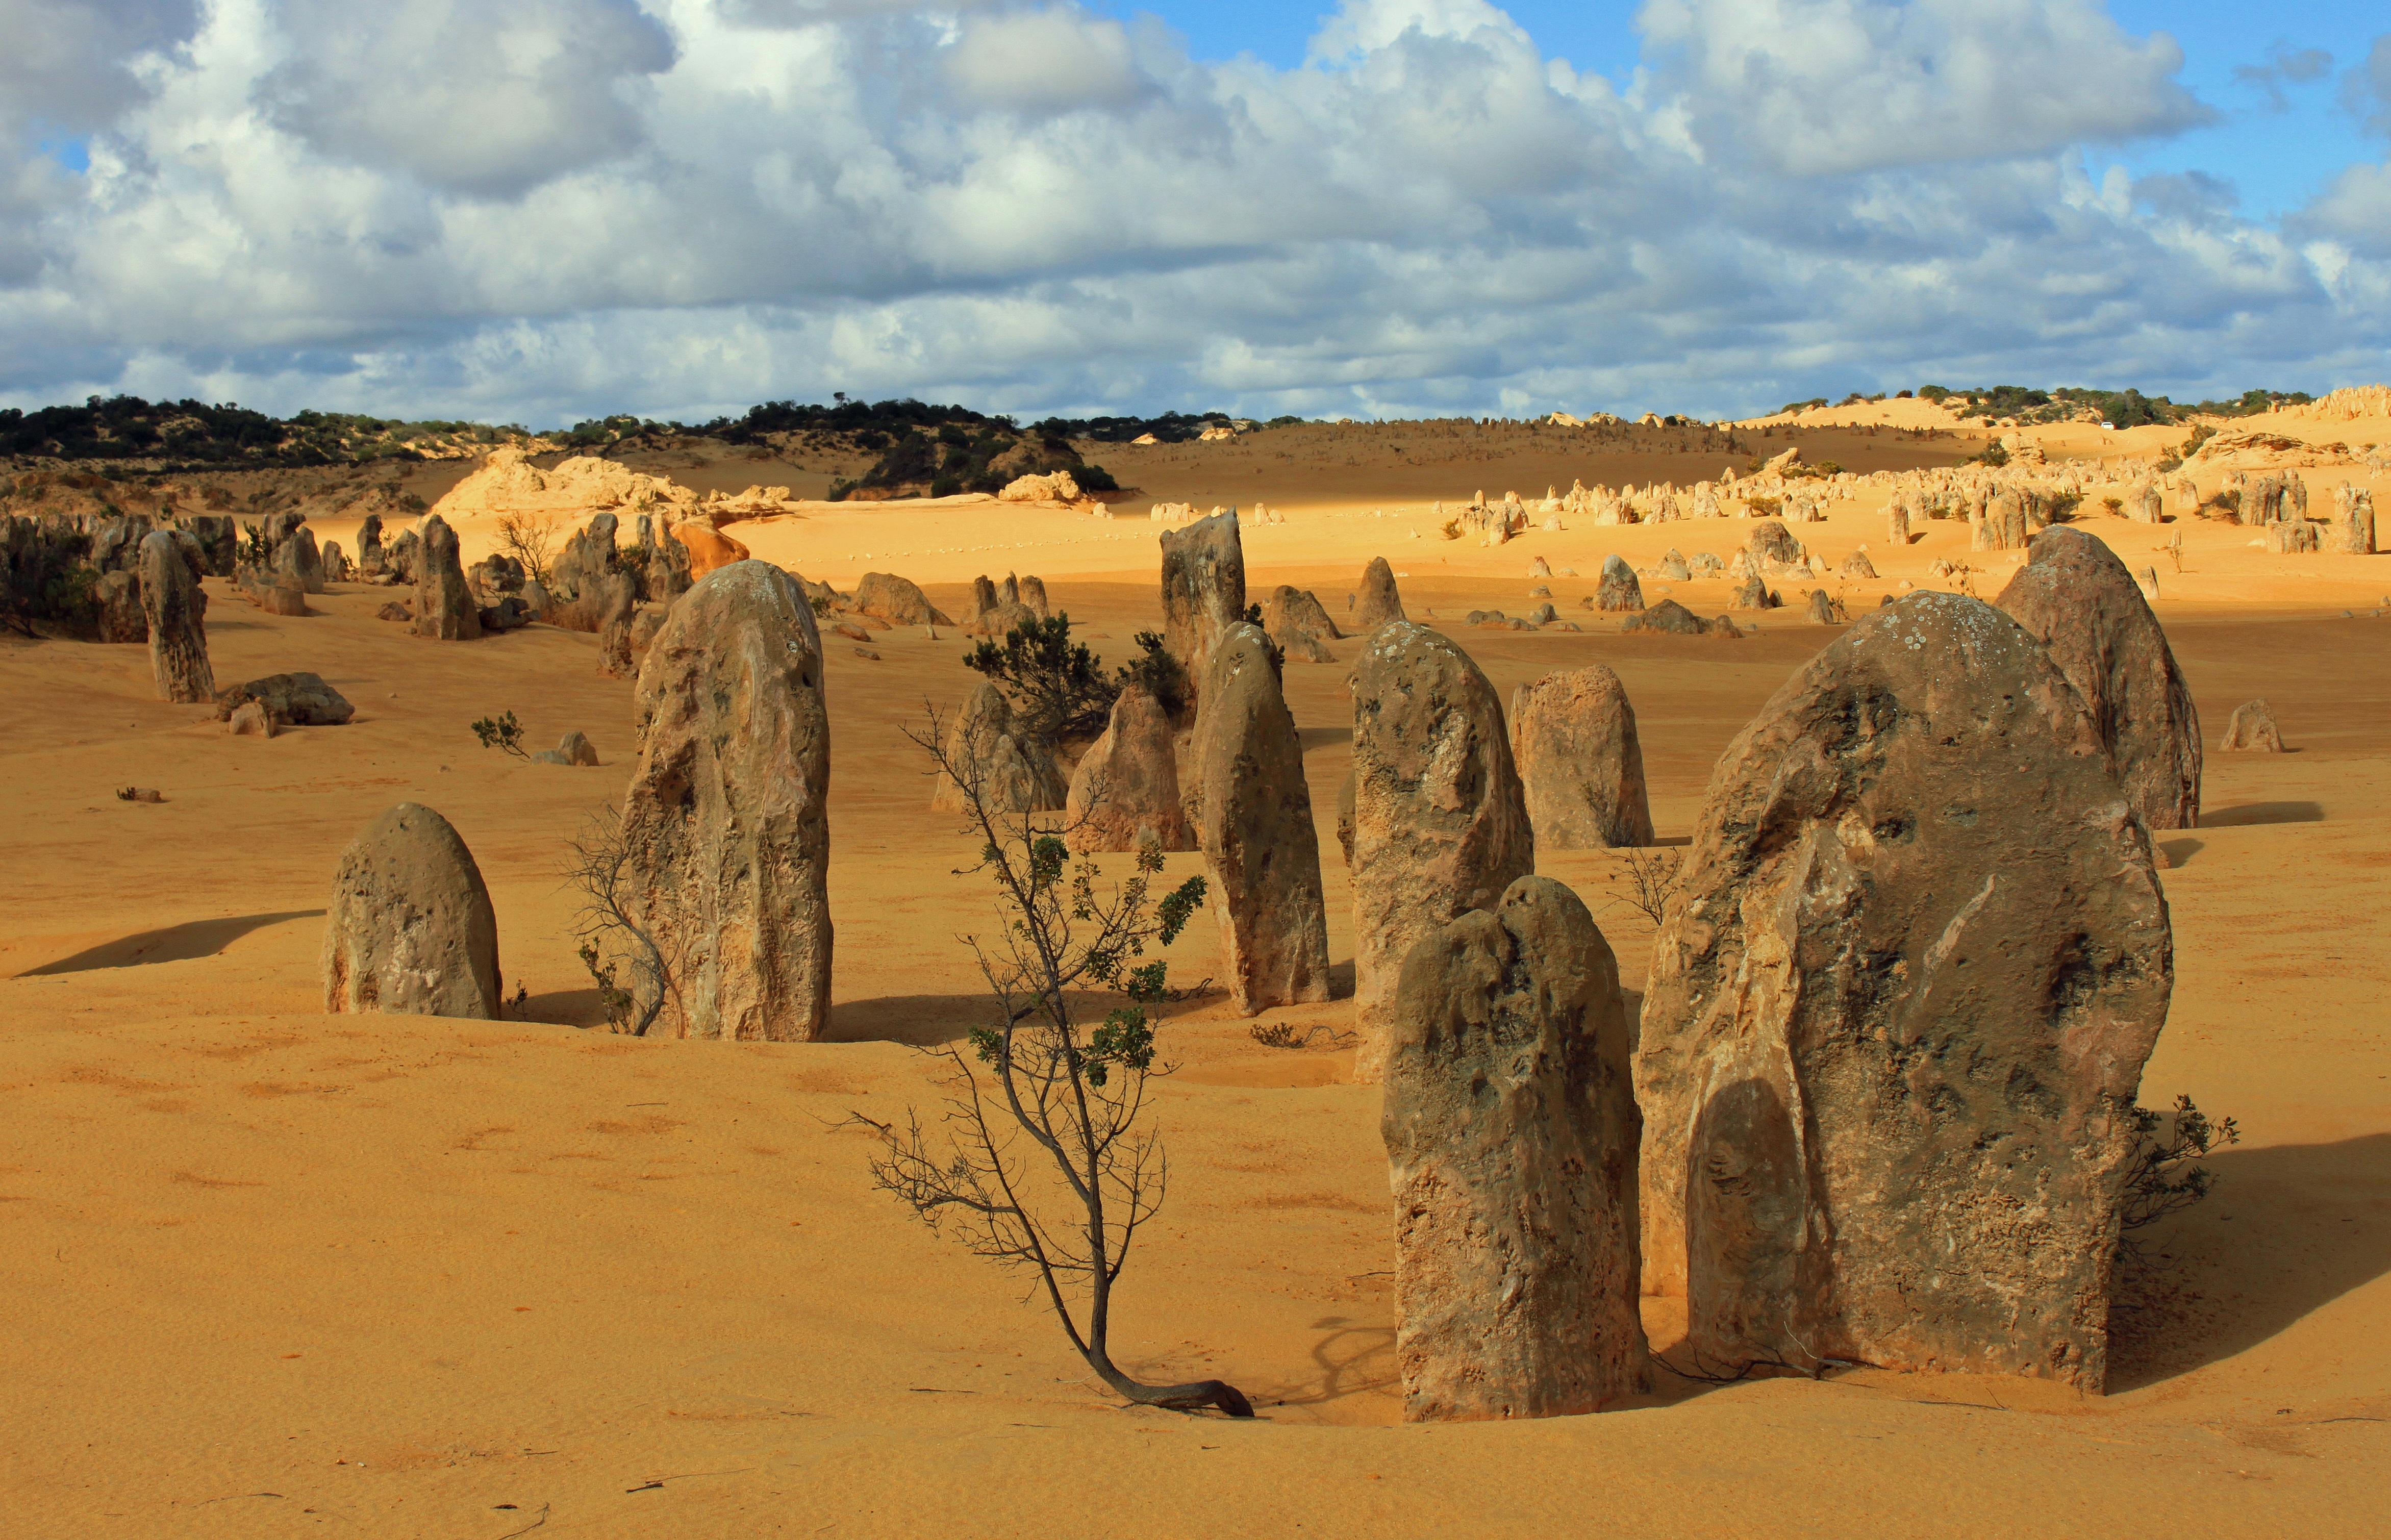
landscape, sand, desert, valley, formation, soil, plain, australia, stones, badlands, plateau, habitat, westcoast, pinnacles, sahara, wadi, landform, erg, natural environment, geographical feature, aeolian landform